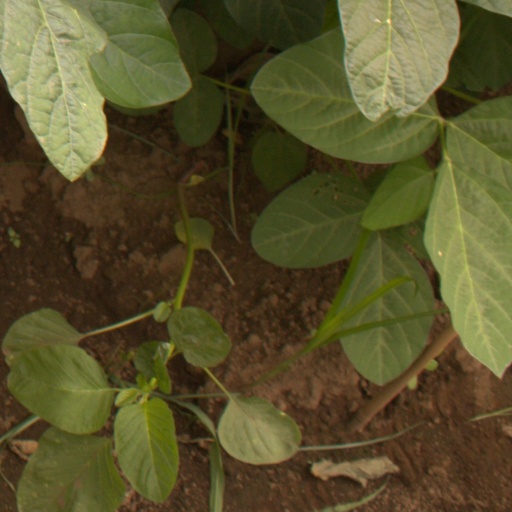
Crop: soybean